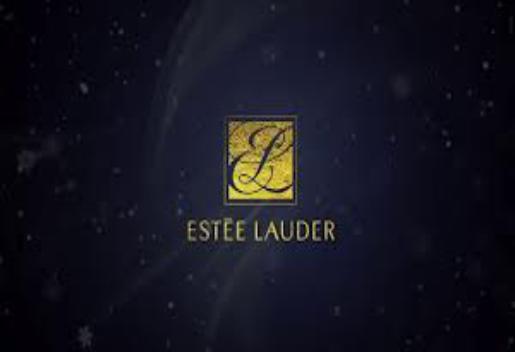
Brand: Estee Lauder
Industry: Necessities